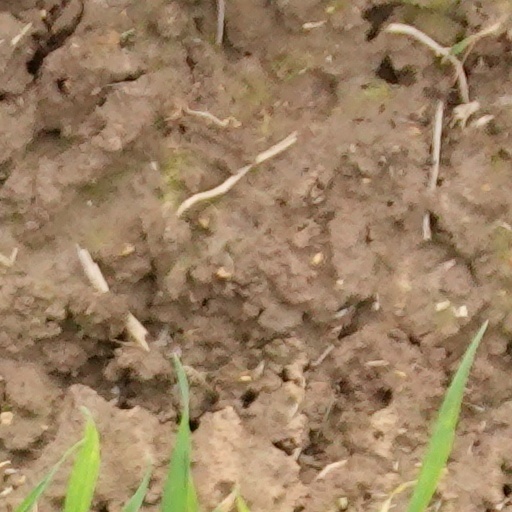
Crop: wheat